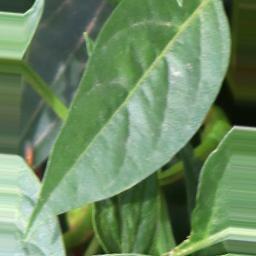
Label: healthy